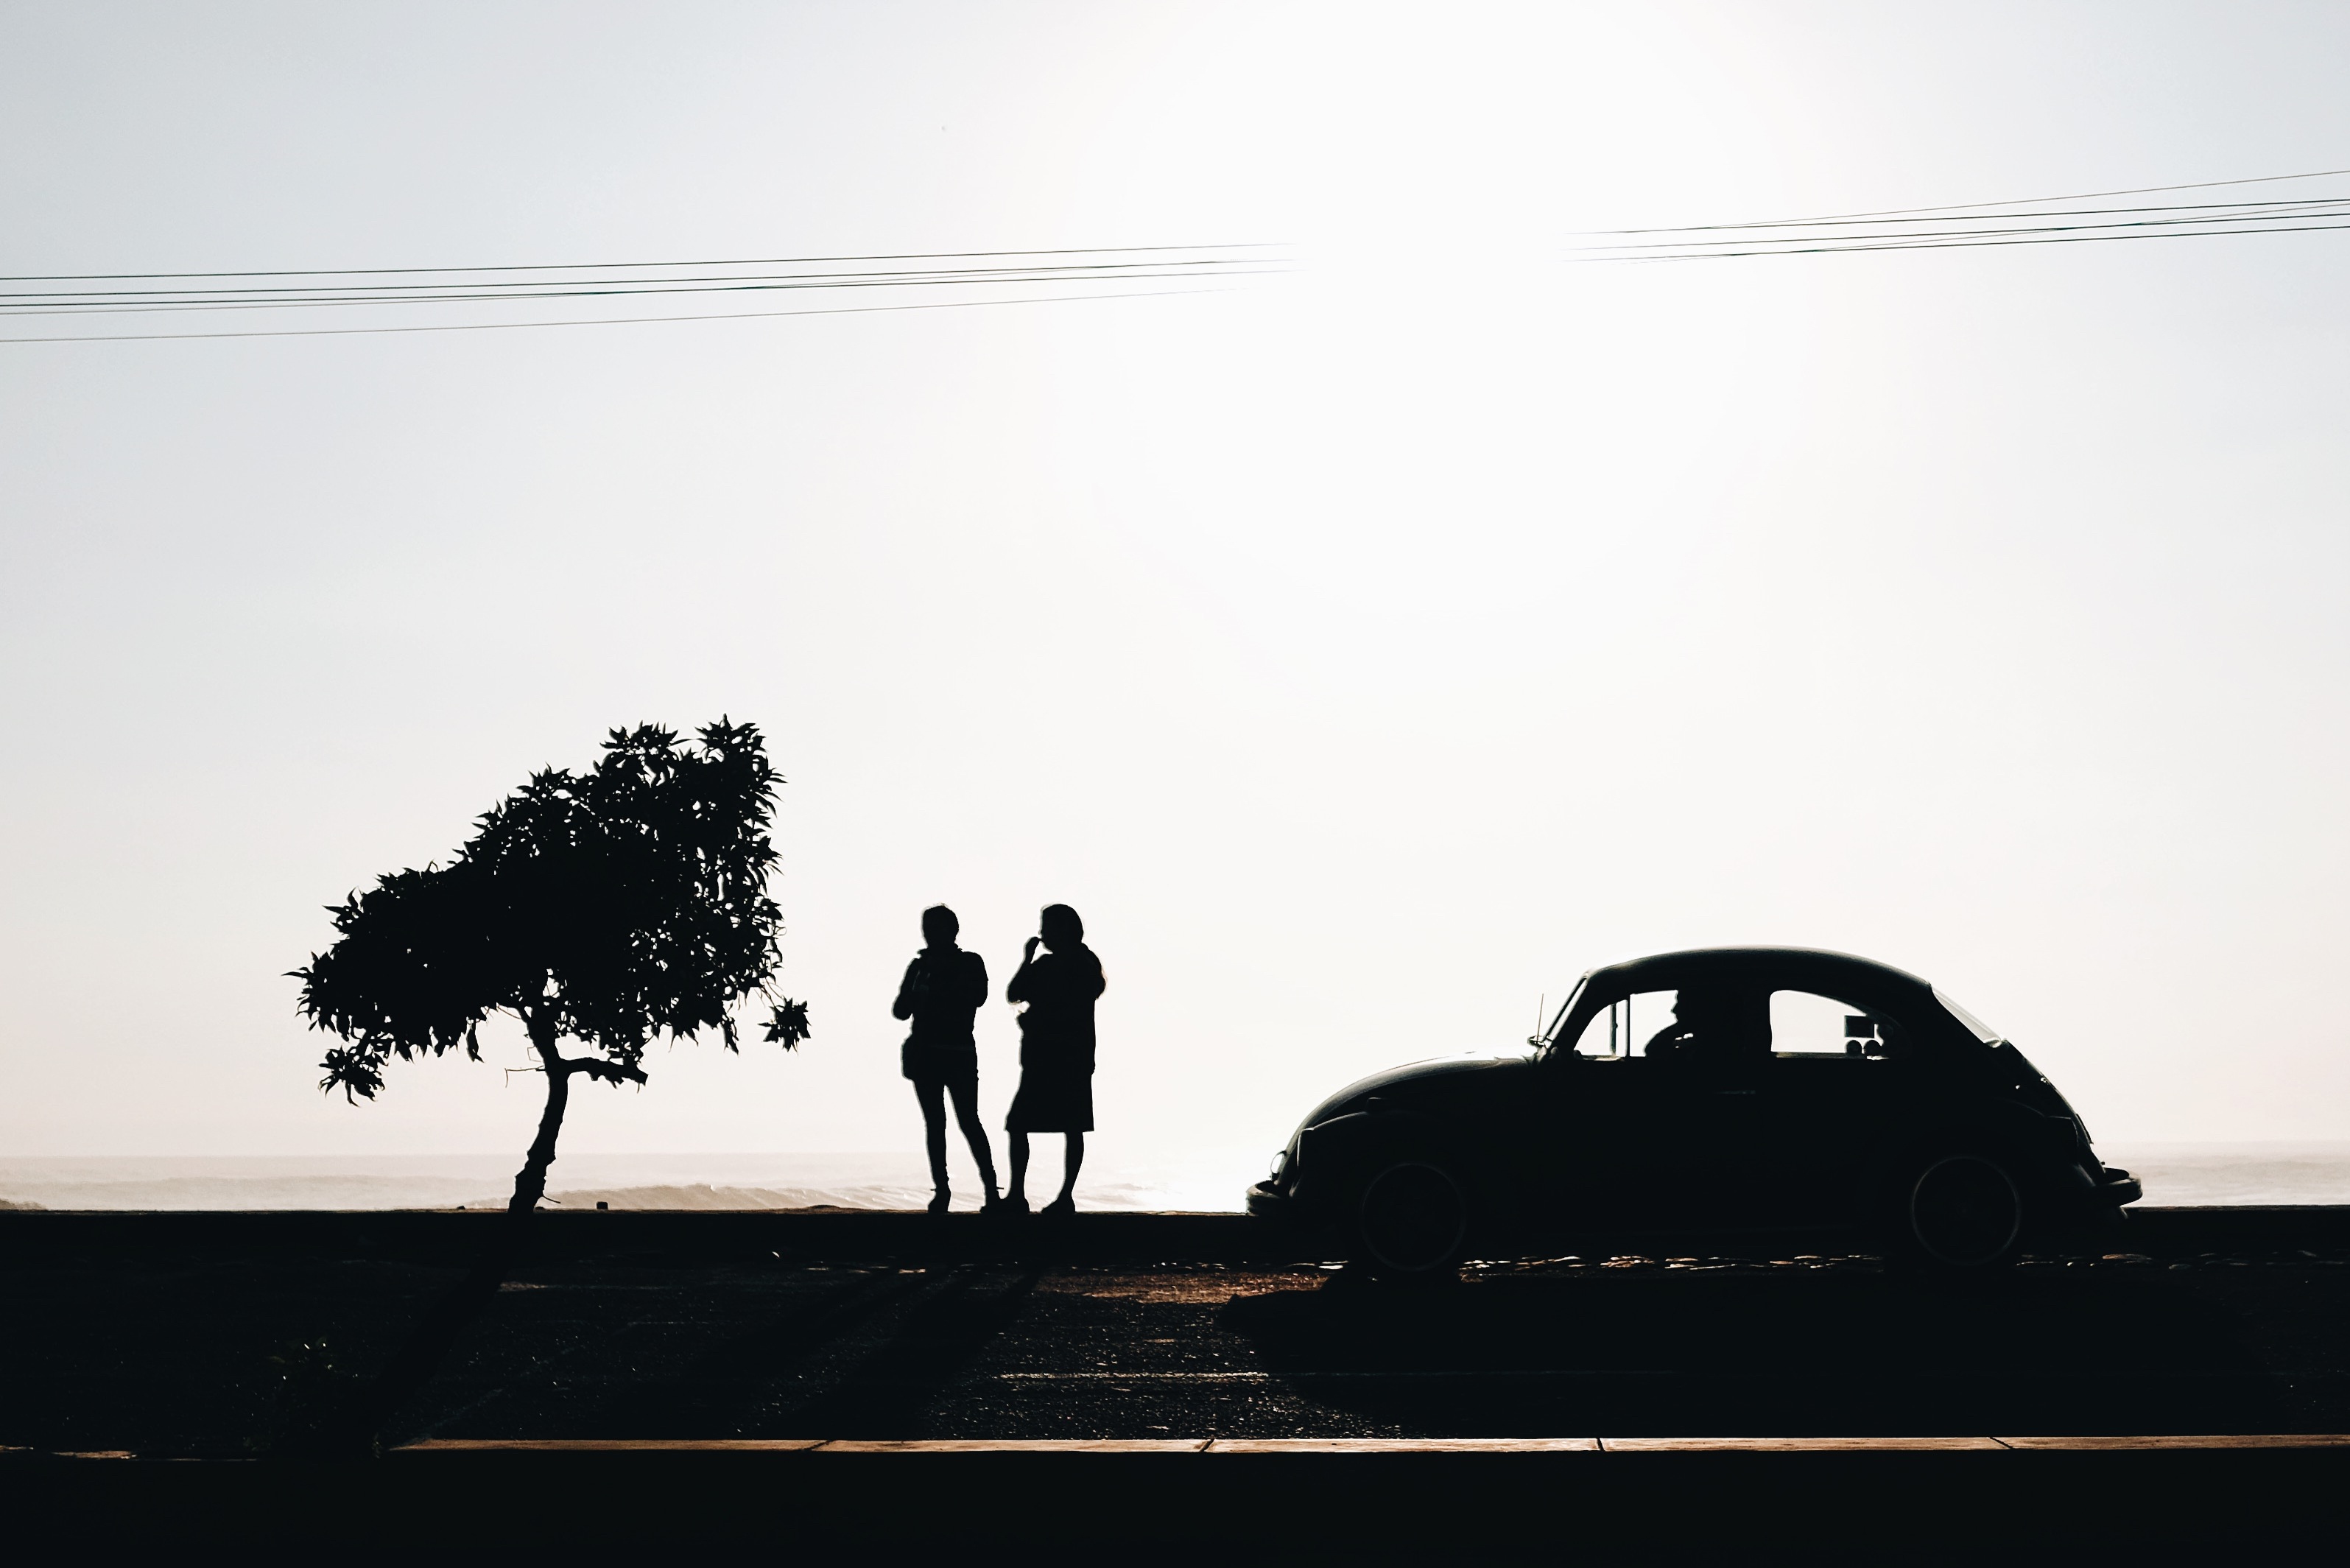
white, black, sky, black and white, silhouette, tree, photography, vehicle, monochrome, car, monochrome photography, automotive design, road, landscape, cloud, plant, shadow, style, street, illustration